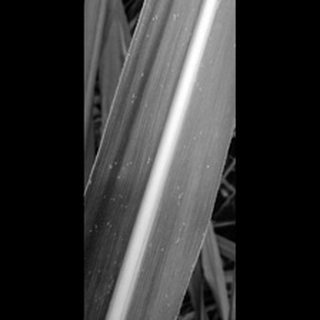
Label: sugarcane_mosaic